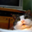
Label: cat